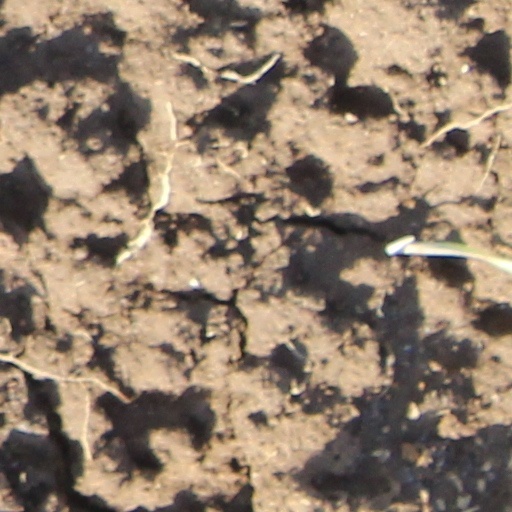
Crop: wheat